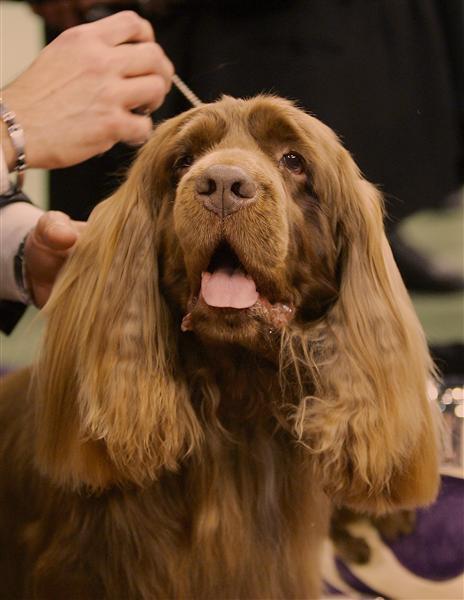
Sussex_spaniel